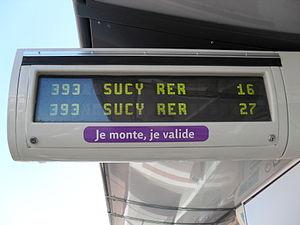
SIEL en station de Pointe du Lac sur la ligne RATP 393, quai direction Sucy RER
La ligne de bus RATP 393 est une ligne de bus à haut niveau de service située dans le département du Val-de-Marne. Exploitée par la Régie autonome des transports parisiens, elle est mise en service le 10 septembre 2011. Elle remplace l'ancienne ligne RATP 393, qui reliait la station de métro Villejuif – Louis Aragon à la gare de Sucy – Bonneuil.